Japanese Buddhist pantheon

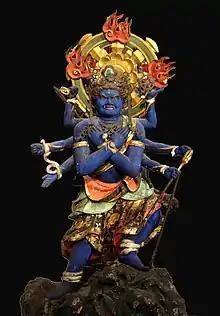
The Wisdom King Gundari is a manifestation of one of the Five Buddhas, Ratnasambhava/ Hōshō Nyorai.

The Wisdom Kings (Vidyârâjas) were initially divinities of Esoteric Buddhism but were then later adopted by Japanese Buddhism as a whole. These Gods are equipped with superior knowledge and power that give them influence on internal and external reality. These Kings became the object of personification, either peaceful in the case of female personifications, and wrathful in the case of male personifications. Their aggressivity expresses their will to get rid of negative forces in devotees and in the world. They are therefore an expression of the Buddha's compassion for all beings.